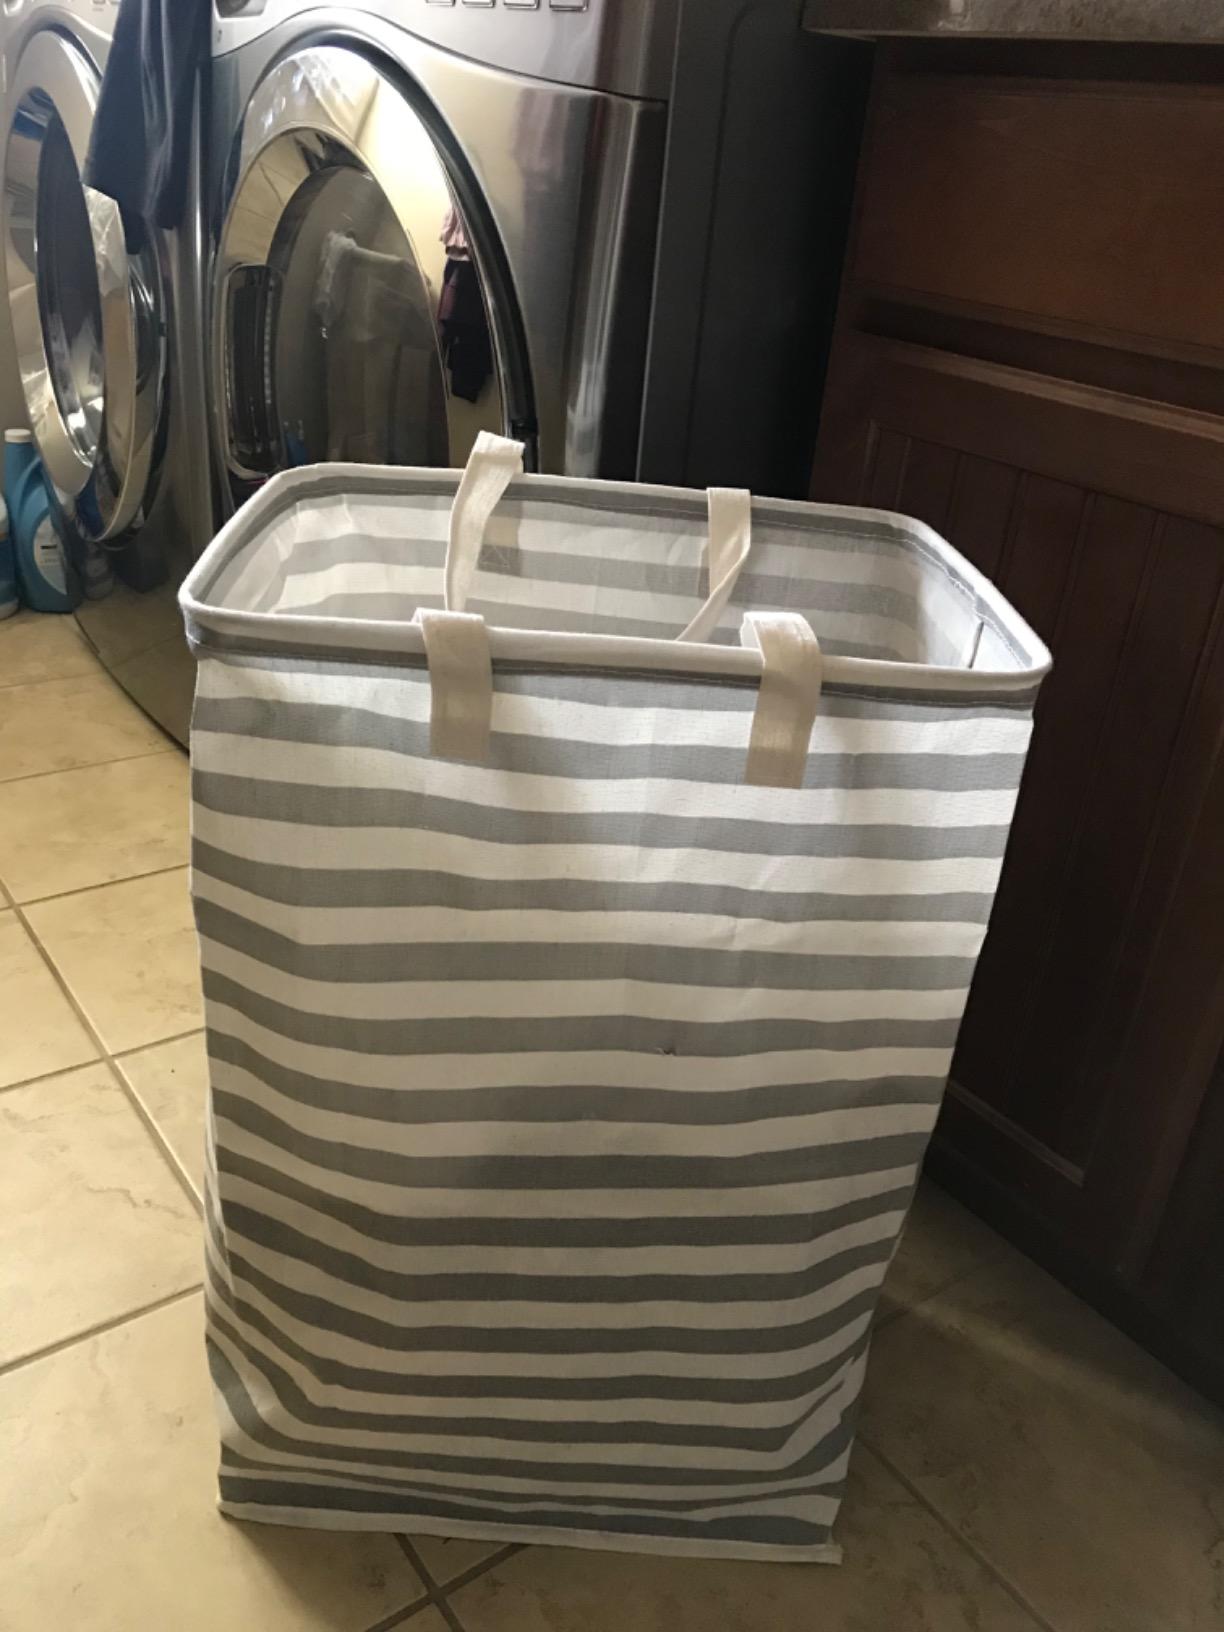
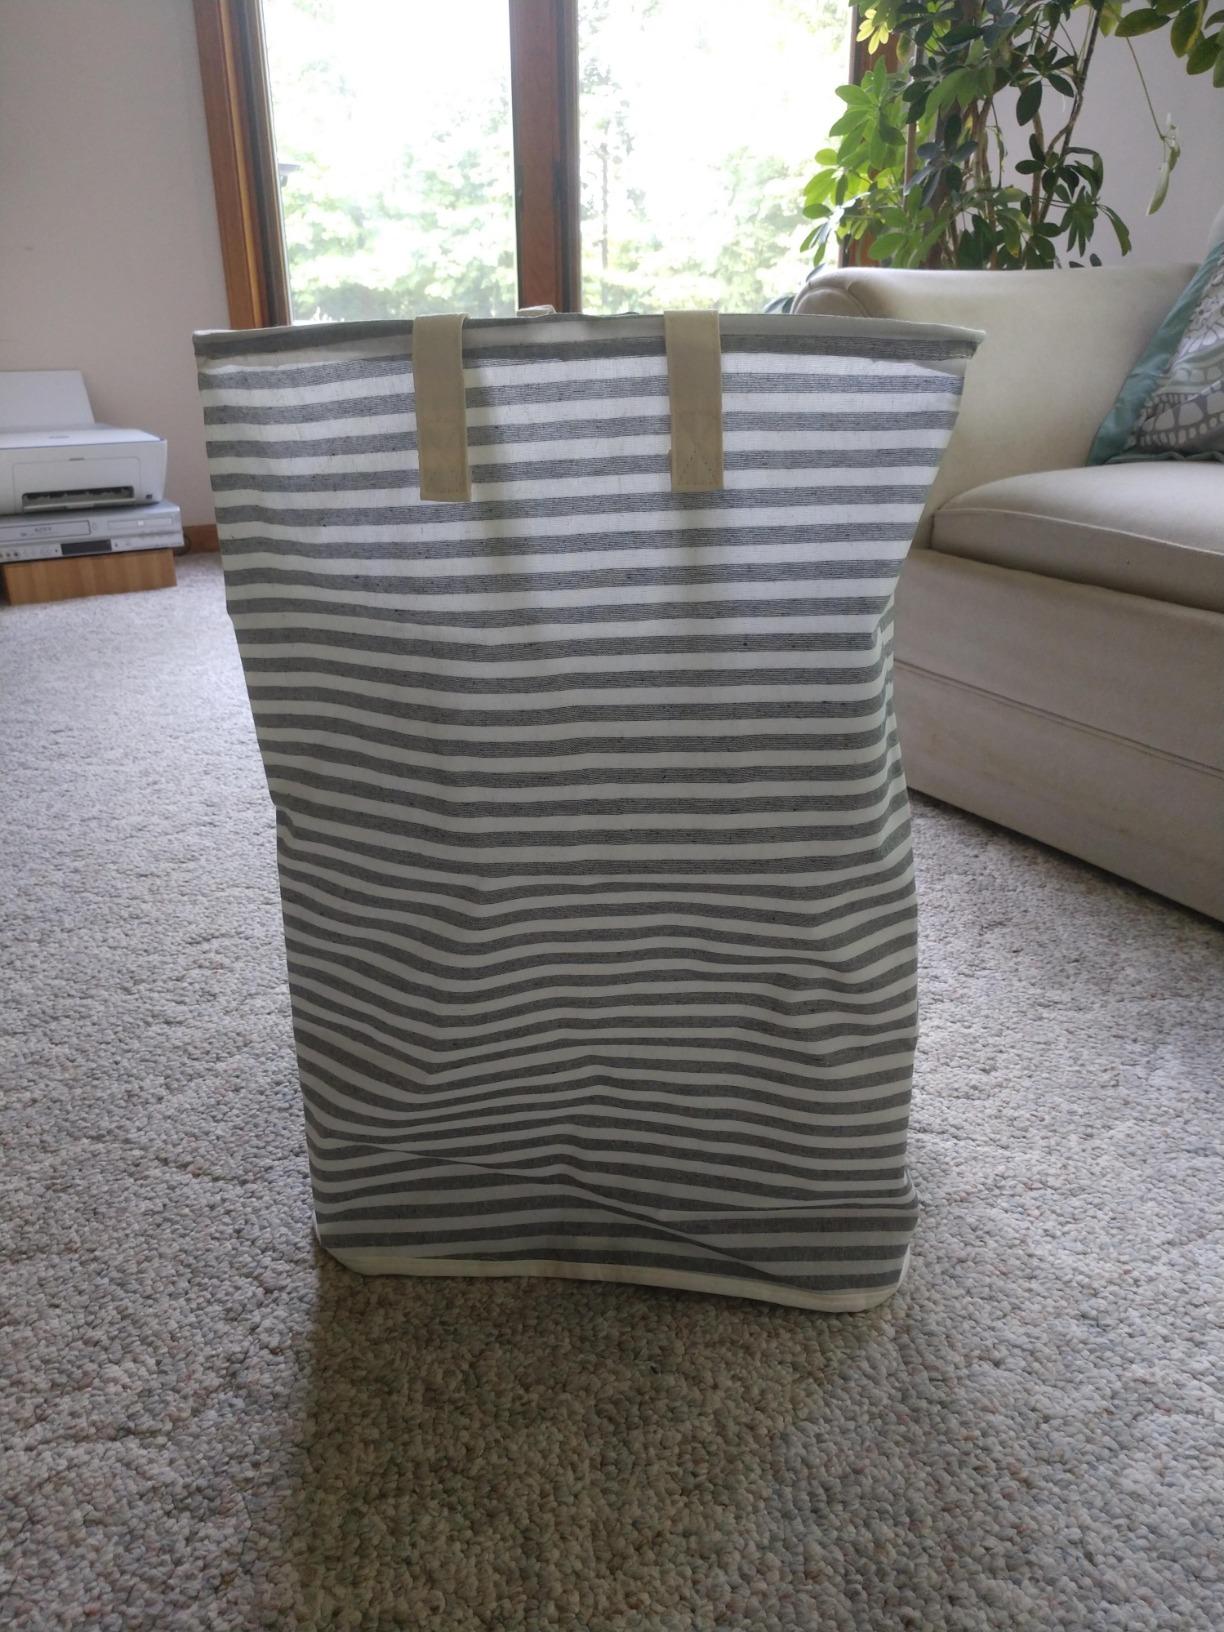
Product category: items_hamper
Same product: no